Sanskrit

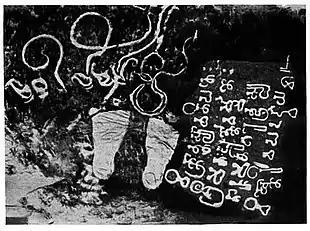
A 5th-century Sanskrit inscription discovered in Java, Indonesia—one of the earliest in southeast Asia after the Mulavarman inscription discovered in Kutai, eastern Borneo. The Ciaruteun inscription combines two writing scripts and compares the king to the Hindu god Vishnu. It provides a "terminus ad quem" to the presence of Hinduism in the Indonesian islands. The oldest southeast Asian Sanskrit inscription—called the Vo Canh inscription—so far discovered is near Nha Trang, Vietnam, and it is dated to the late 4th century to early 5th century CE.

The Sanskrit language has been one of the major means for the transmission of knowledge and ideas in Asian history. Indian texts in Sanskrit were already in China by 402 CE, carried by the influential Buddhist pilgrim Faxian who translated them into Chinese by 418 CE. Xuanzang, another Chinese Buddhist pilgrim, learnt Sanskrit in India and carried 657 Sanskrit texts to China in the 7th century where he established a major center of learning and language translation under the patronage of Emperor Taizong. By the early 1st millennium CE, Sanskrit had spread Buddhist and Hindu ideas to Southeast Asia, parts of the East Asia and the Central Asia. It was accepted as a language of high culture and the preferred language by some of the local ruling elites in these regions. According to the Dalai Lama, the Sanskrit language is a parent language that is at the foundation of many modern languages of India and the one that promoted Indian thought to other distant countries. In Tibetan Buddhism, states the Dalai Lama, Sanskrit language has been a revered one and called "legjar lhai-ka" or "elegant language of the gods". It has been the means of transmitting the "profound wisdom of Buddhist philosophy" to Tibet.